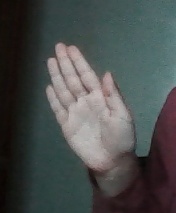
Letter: seen